Workers' Party (Brazil)

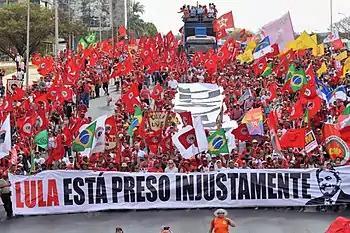
PT supporters in the 2018 election. The banner in the front says "Lula is arrested unfairly".

Most of PT's rejection comes from São Paulo as it has won elections there only once in 2002 (both rounds). The historical PT rejection in São Paulo was more widespread in interior than the capital as PT won the 1988, 2000 and 2012 São Paulo mayoral election and was a major force in his homeland, the Greater São Paulo. Despite this, the party lost its support even in the region and has not won any electoral zone in the capital in 2016 municipal elections. Fernando Haddad, the candidate seeking reelection, stayed in a distant second place, with 36 percentual points below the winner João Doria. PT managed to win in only one city of the region, the small and distant municipality of Franco da Rocha. PT is also strongly rejected in other states of the Center-South, such as Rio de Janeiro, which until 2018 had voted in the Workers Party presidential candidates in all new republic elections except 1994, the party shows strong difficulties to make representatives in federal, state and municipal levels. The party never elected a mayor in the capital of the state, never elected a governor (Benedita da Silva, the sole governor of the state from the party, took over because the resignation of the titular Anthony Garotinho in 2002, which her party had broken some years early, and was massive defeated in the same year's election by the Garotinho's wife Rosângela Matheus) and is often overturned in elections by left-wing parties with much less weight in national elections. The triumphs in the state were more associated with a strong rejection of PSDB in the state (which is even more weak and rejected despite his national strength) than a support of PT's program. In 2018 presidential elections, PT lost in Rio de Janeiro and São Paulo with similar percentages in both states, with a difference of only 0.02% less percent of valid votes to the party in São Paulo. Despite being a southeastern state, many regions of Minas Gerais, especially in the north region of the state, had strong economic, cultural and socially ties with the Northeast. São Francisco River, a symbol of the Northeast, has its source in a small city of Minas, Pirapora. With the exception of Rio Grande do Sul, Distrito Federal, and Espírito Santo PT never gets an elected governor in the Center-south until 2014, when Fernando Damata Pimentel was elected governor of Minas Gerais.